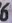
Number: 6